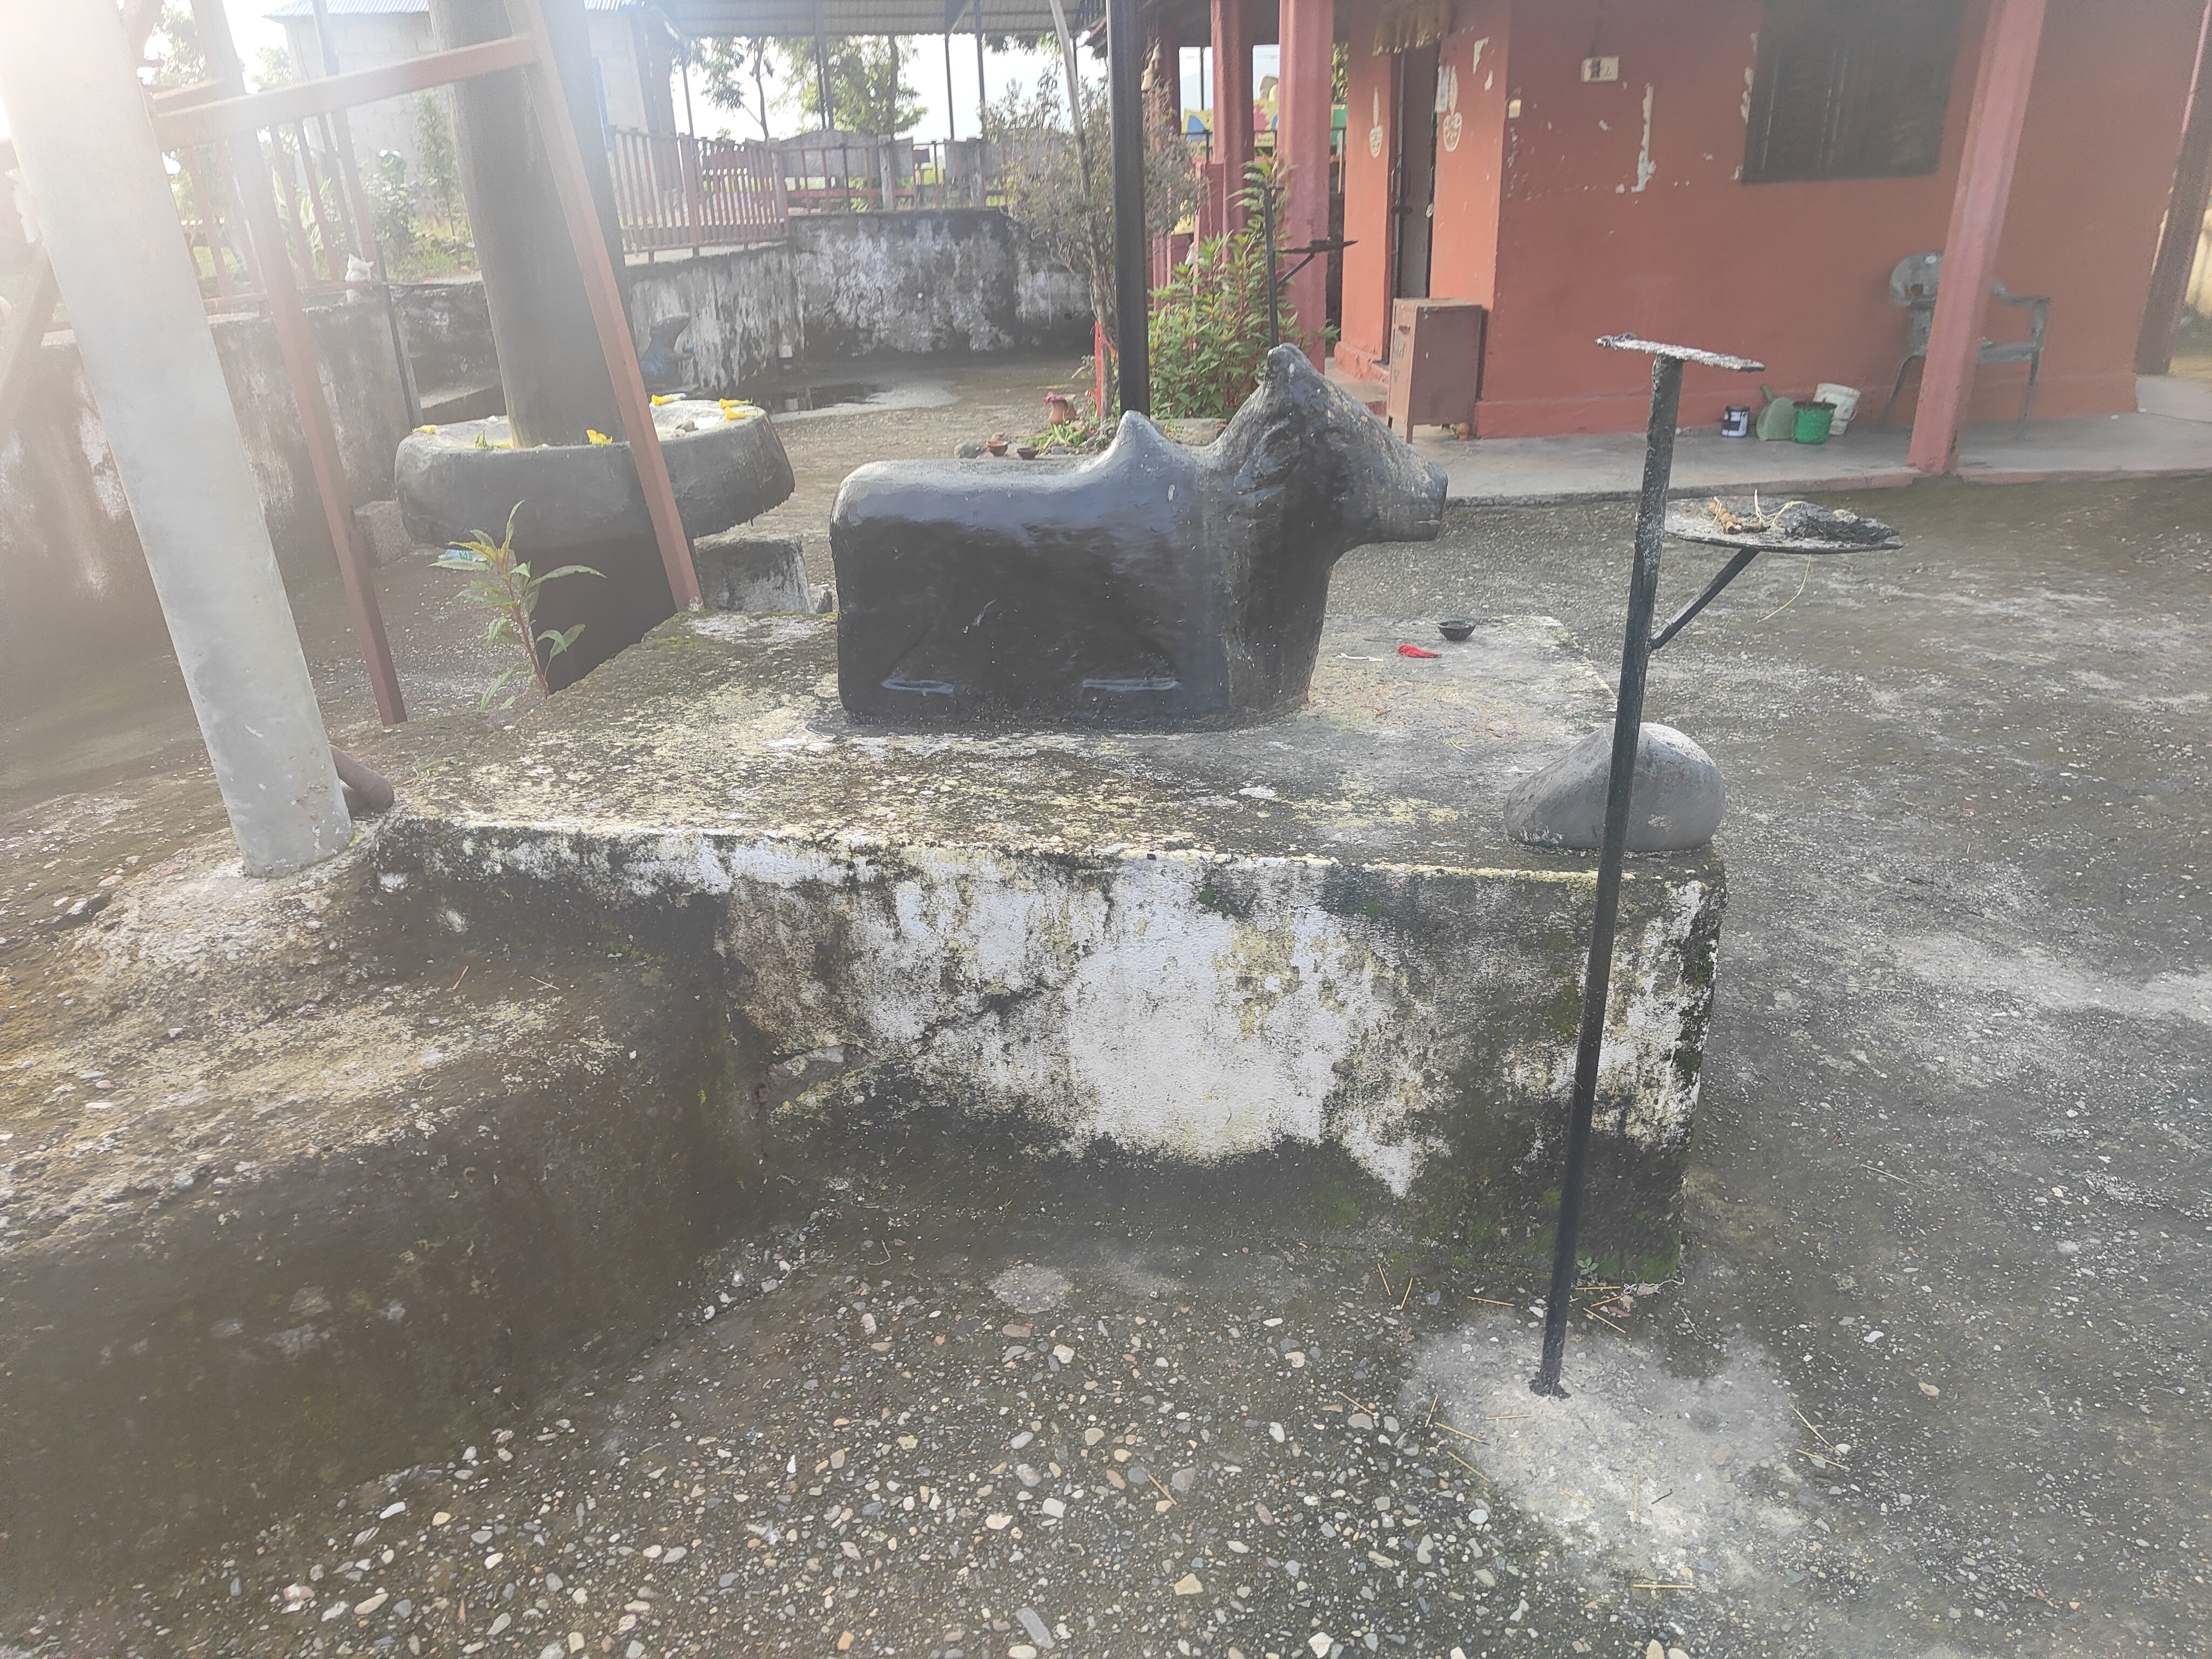
Heritage site: Bijayanagar_Gadesh_Mandir